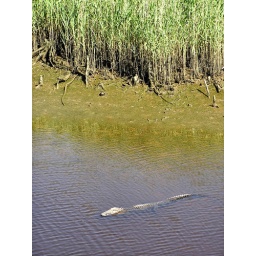
A very large old croc lives in the surrounding water of the ship